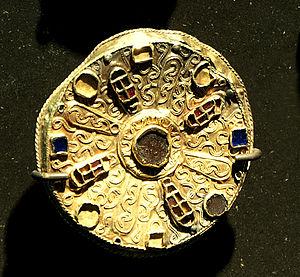
Moxhe est un village de Hesbaye, à quelques kilomètres au sud de la ville de Hannut dont il fait aujourd’hui administrativement partie. C'était une commune à part entière avant la fusion des communes de 1977.
L'histoire de la Wallonie peut être divisée en trois chapitres :